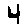
Label: 4